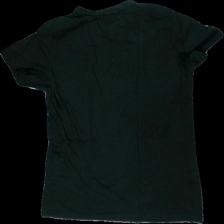
View: back
Type: T-shirt
Category: Men
Brand: Not in the list
Brand text on label: Carry
Colors: White, Black
Material: 100% cotton
Pattern: Other
Cut: Regular
Size: XL
Season: All
Price range: <50
Recommended usage: Export
Comment: washed out, askew